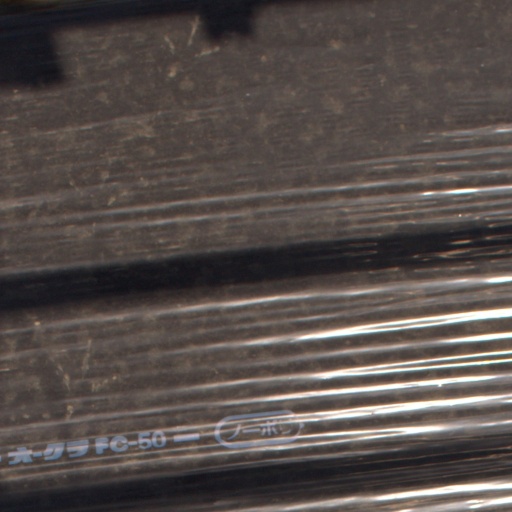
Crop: Jerusalem artichoke